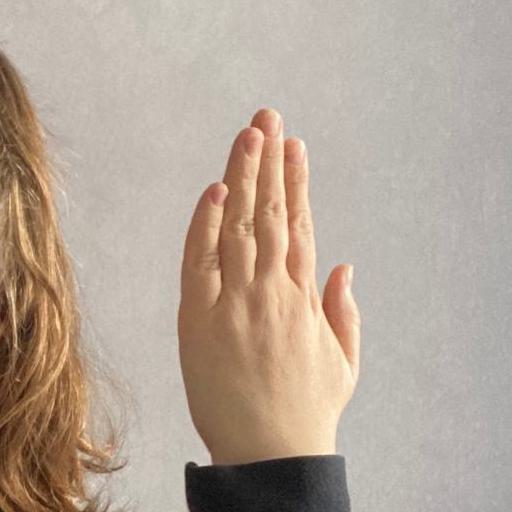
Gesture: stop_inverted